Orders of magnitude (length)

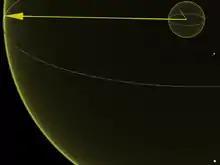
1e16m lengths: Ten light-years (94.6 Pm) yellow shell; Sirius below right; BL Ceti below left; Proxima and Alpha Centauri upper right; light-year shell with Comet 1910 A1's orbit inside top right

To help compare different distances this section lists lengths starting at 10 m (10 Tm or 10 billion km or 67 astronomical units).